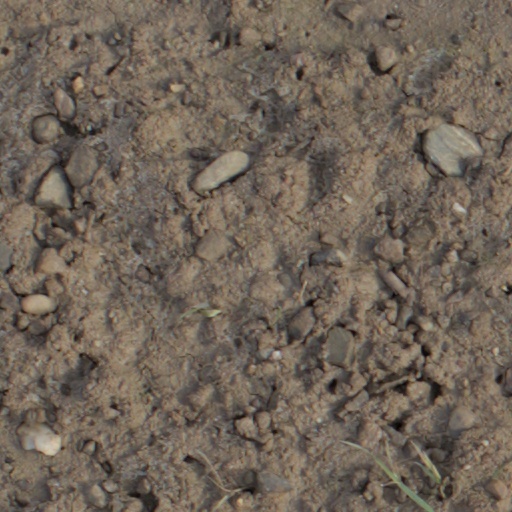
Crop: wheat